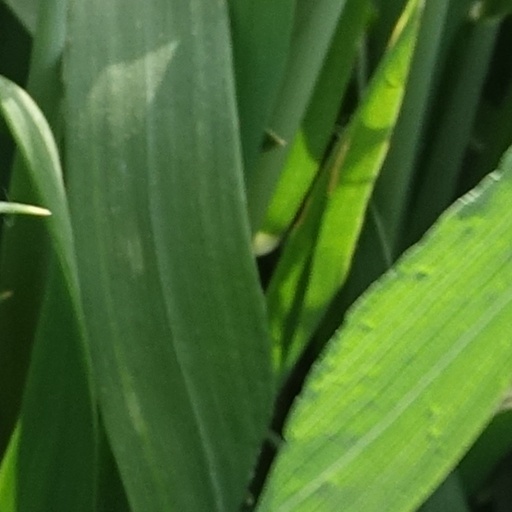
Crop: wheat